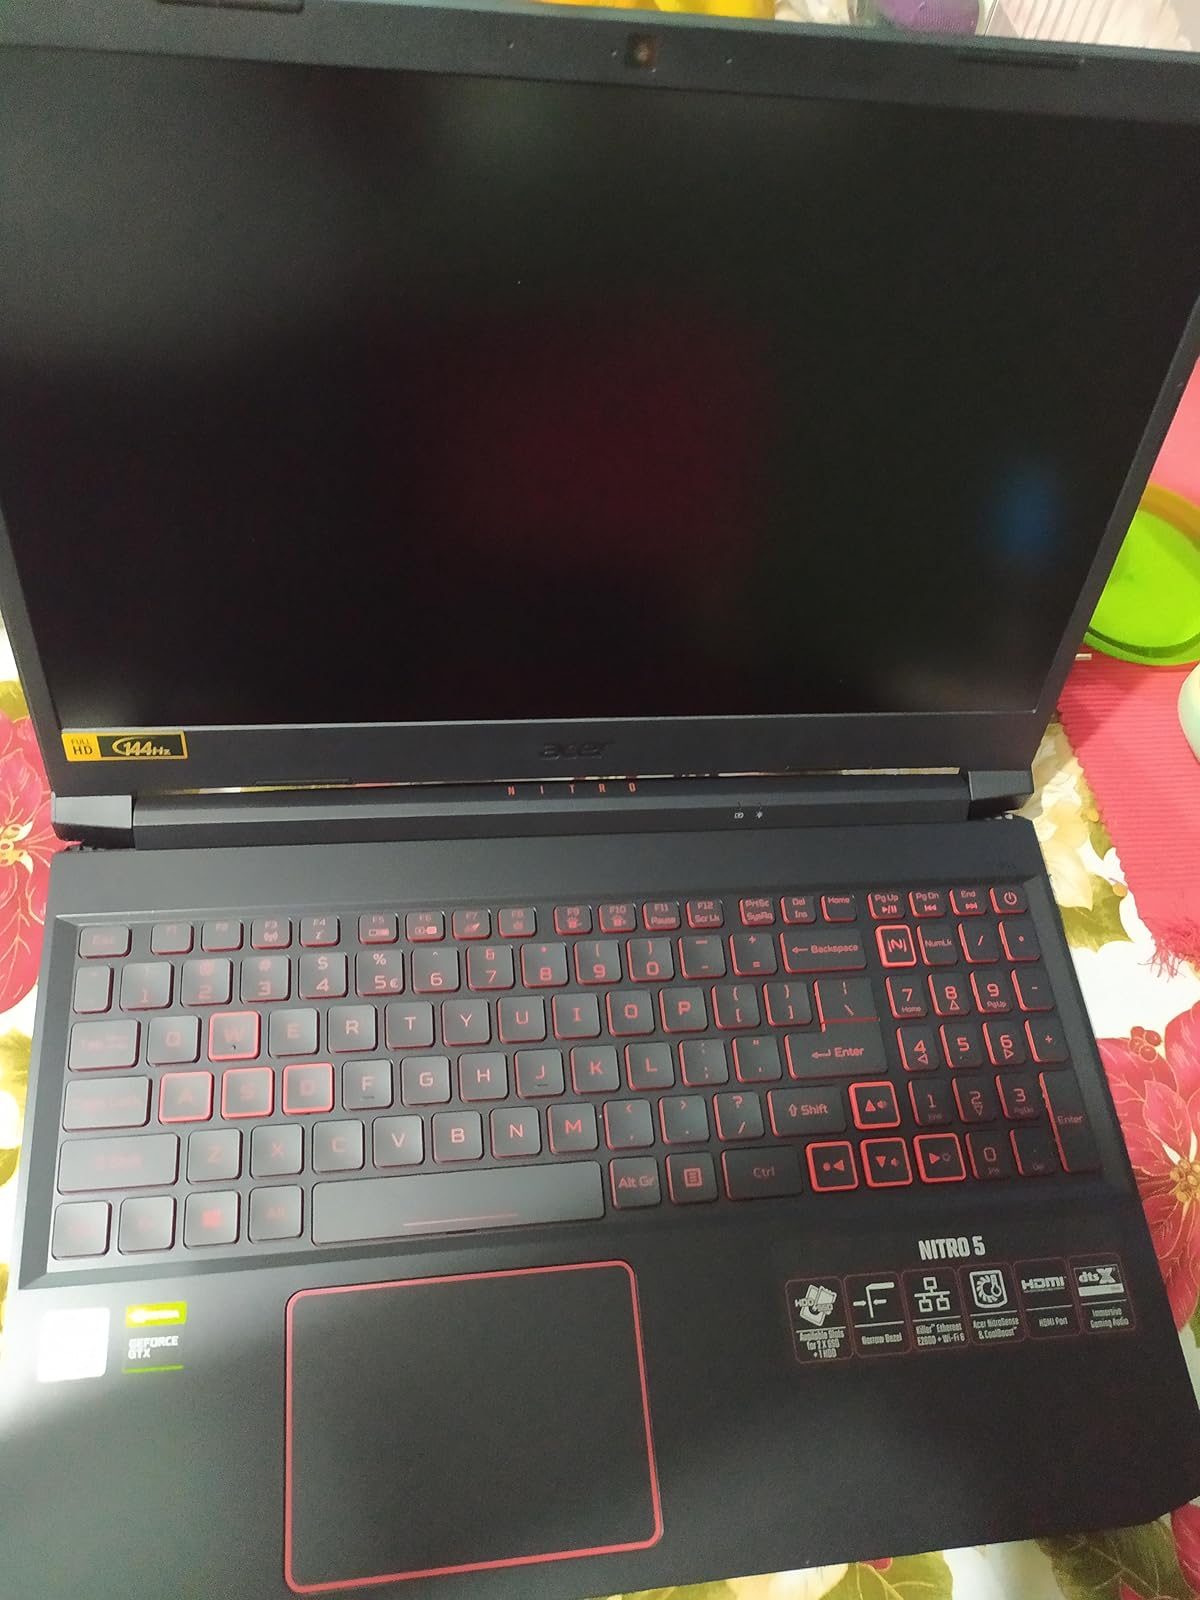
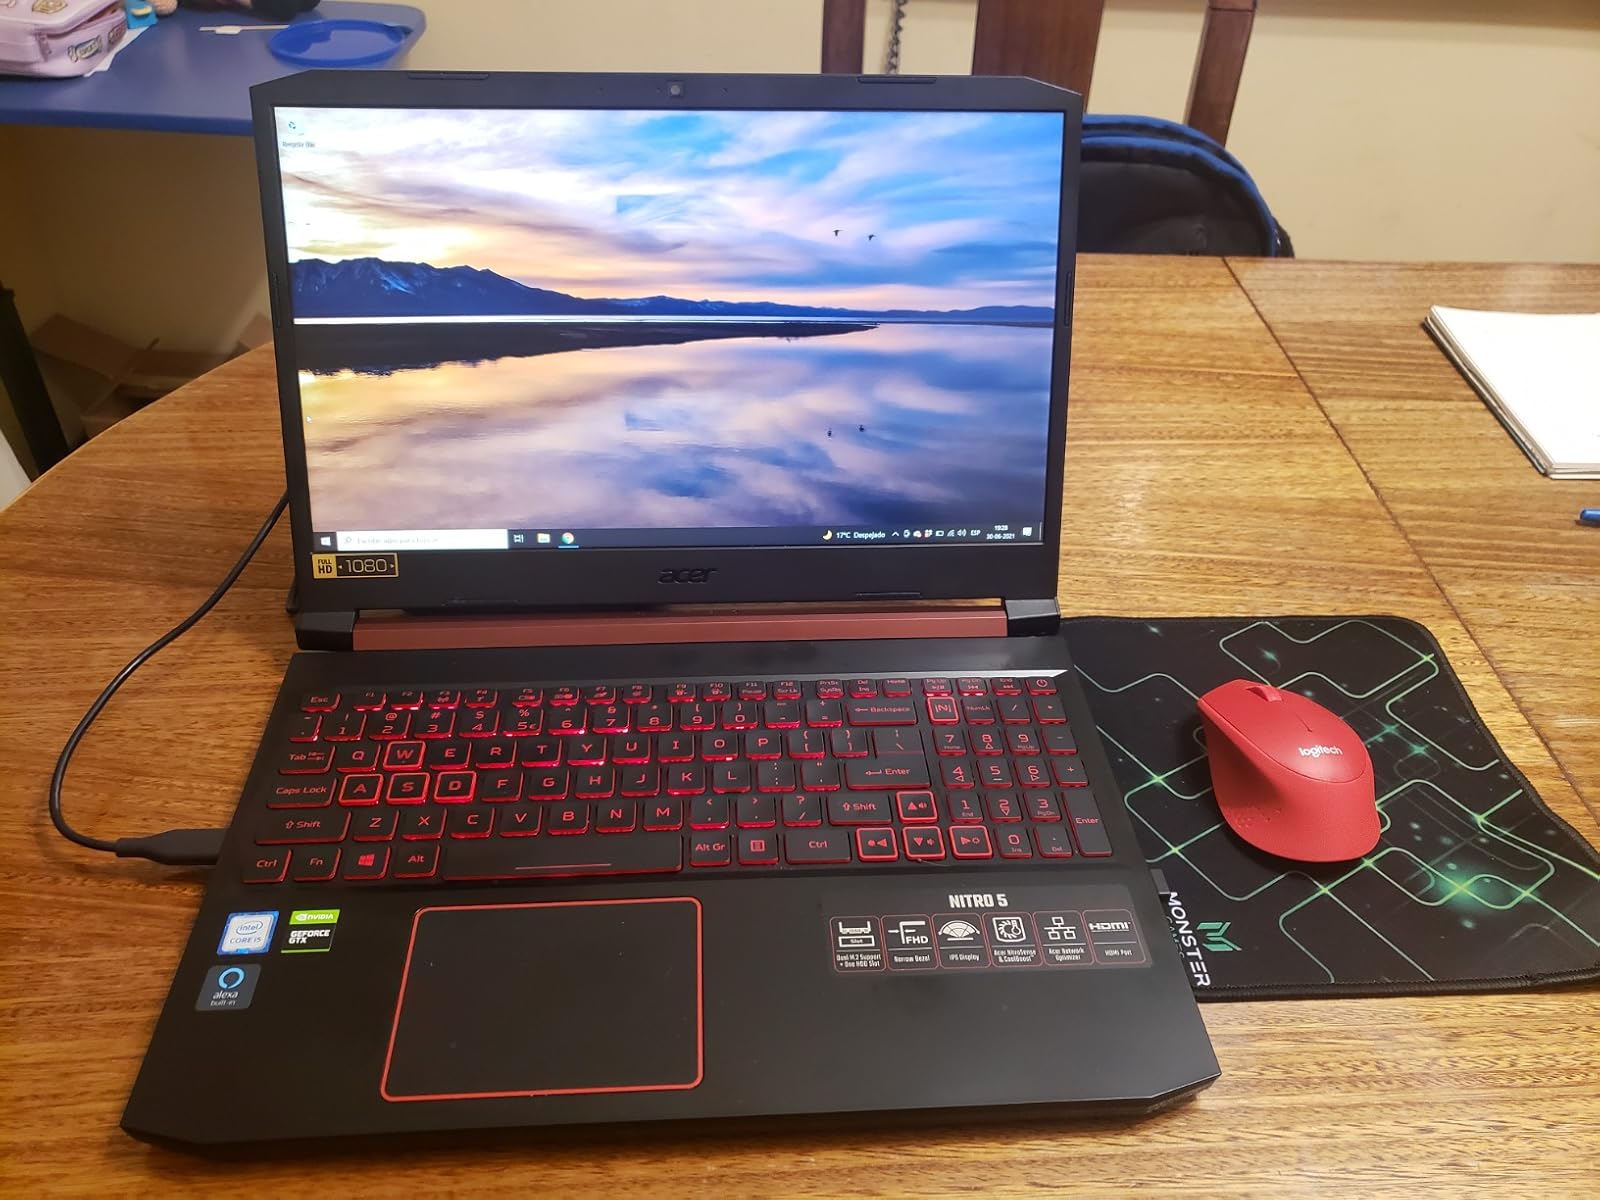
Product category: laptop
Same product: no